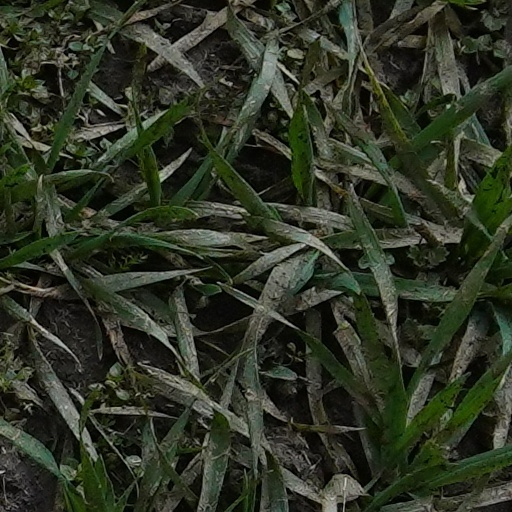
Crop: wheat